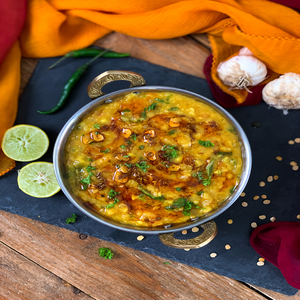
Dish: dal